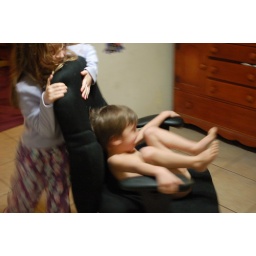
Zoe takes her brother for a thrilling ride around the house on their. dad's office chair.